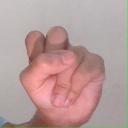
अक्षर: स